Younis Khan

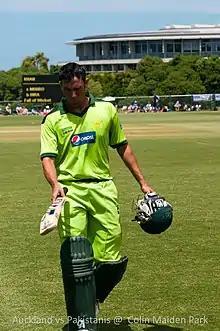
Yonis Khan playing for Pakistan in 2010

Younis Khan made his international debut in an ODI against Sri Lanka at Karachi in February 2000, and has since played over 250 ODIs for Pakistan. His Test debut came during the same tour in 2000 against Sri Lanka on 26 February 2000 and played in over 110 Test matches until retirement. Younis was one of the few batsmen who retained his place in the team after Pakistan's disastrous World Cup campaign in 2003, but lost it soon after due to a string of poor scores in the home series against Bangladesh and South Africa. He came back for the one-day series against India, but failed to cement a place in the Test side.